Lydney railway station

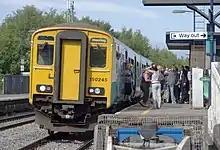
Transport for Wales provide an hourly service each way between and via . In 2010, Arriva Trains Wales "Sprinter" DMU 150245 calls with a service for Maesteg.

Lydney Junction was the name of two separate but adjacent stations on two different railway lines. The Great Western Railway station, which is the one that remains open as Lydney railway station, opened in 1851 on the Gloucester to Chepstow section of the South Wales Railway. To the west of this station, the freight-only line of the Severn and Wye Mineral Railway crossed the GWR line on its north–south route taking coal and iron from the Forest of Dean to the docks at Lydney.